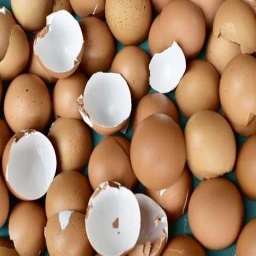
Label: eggshells